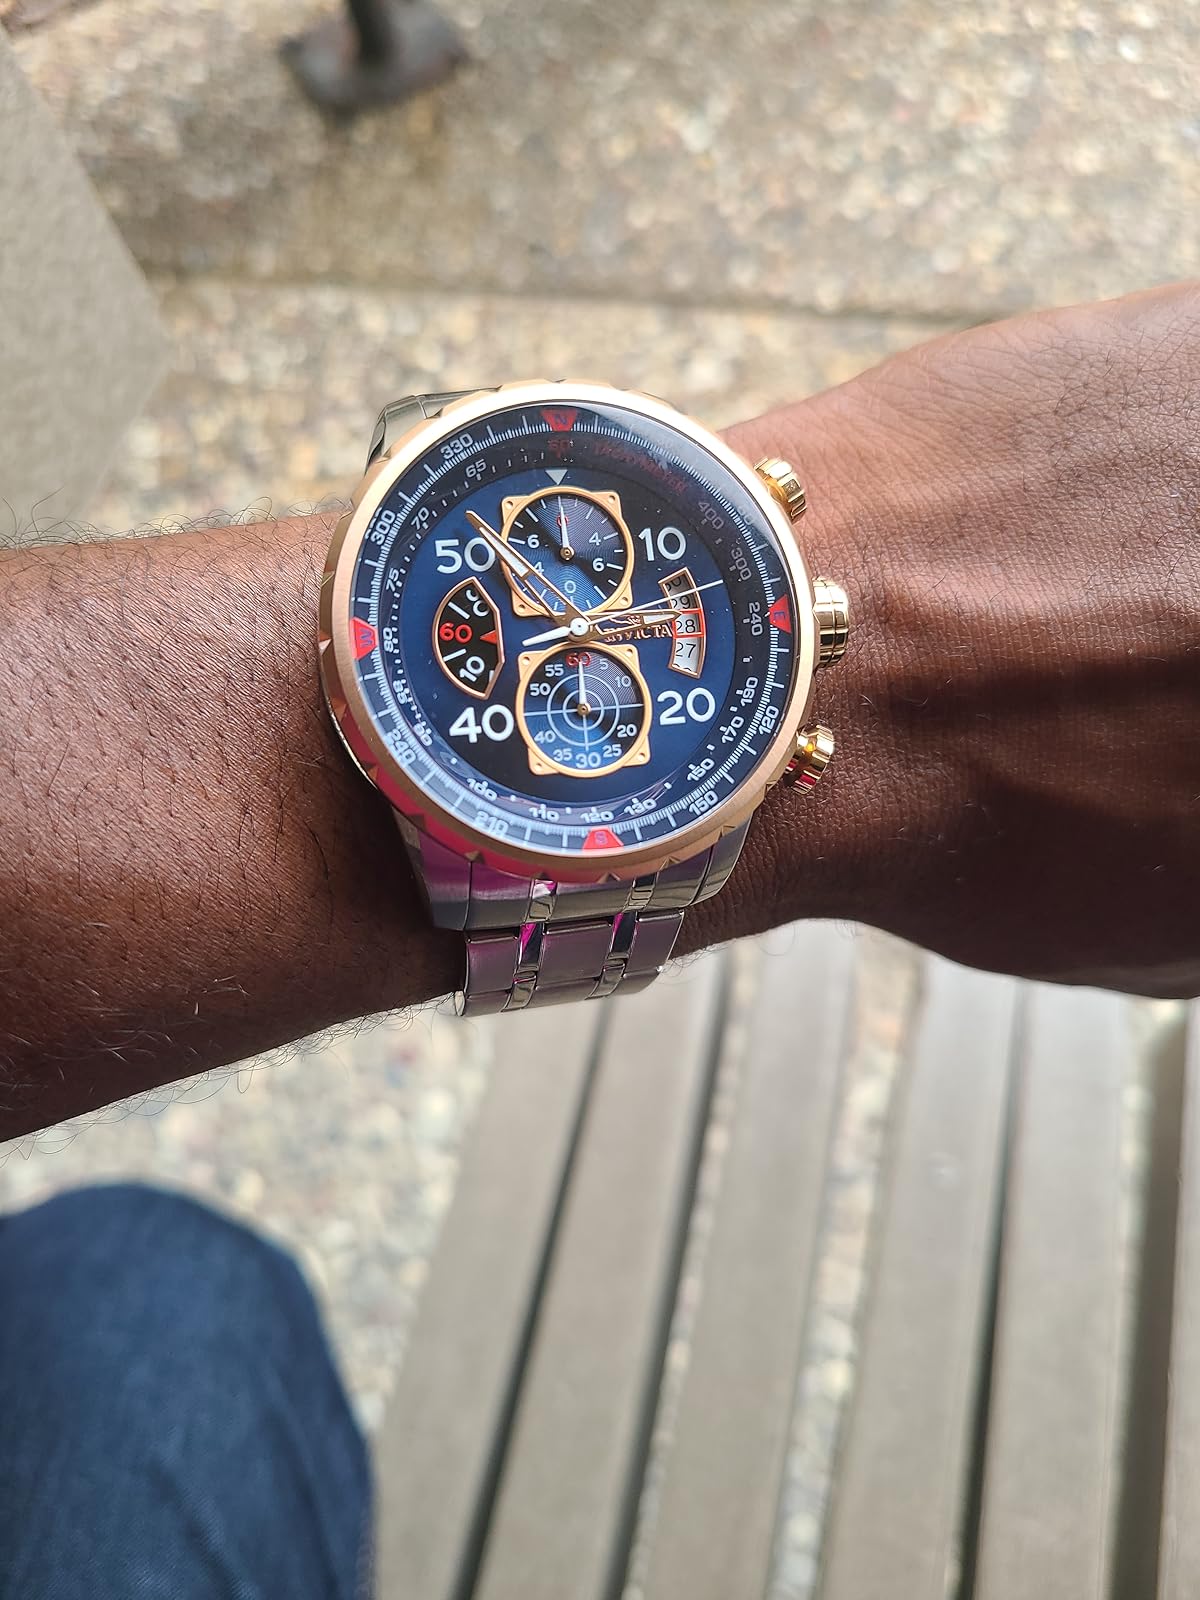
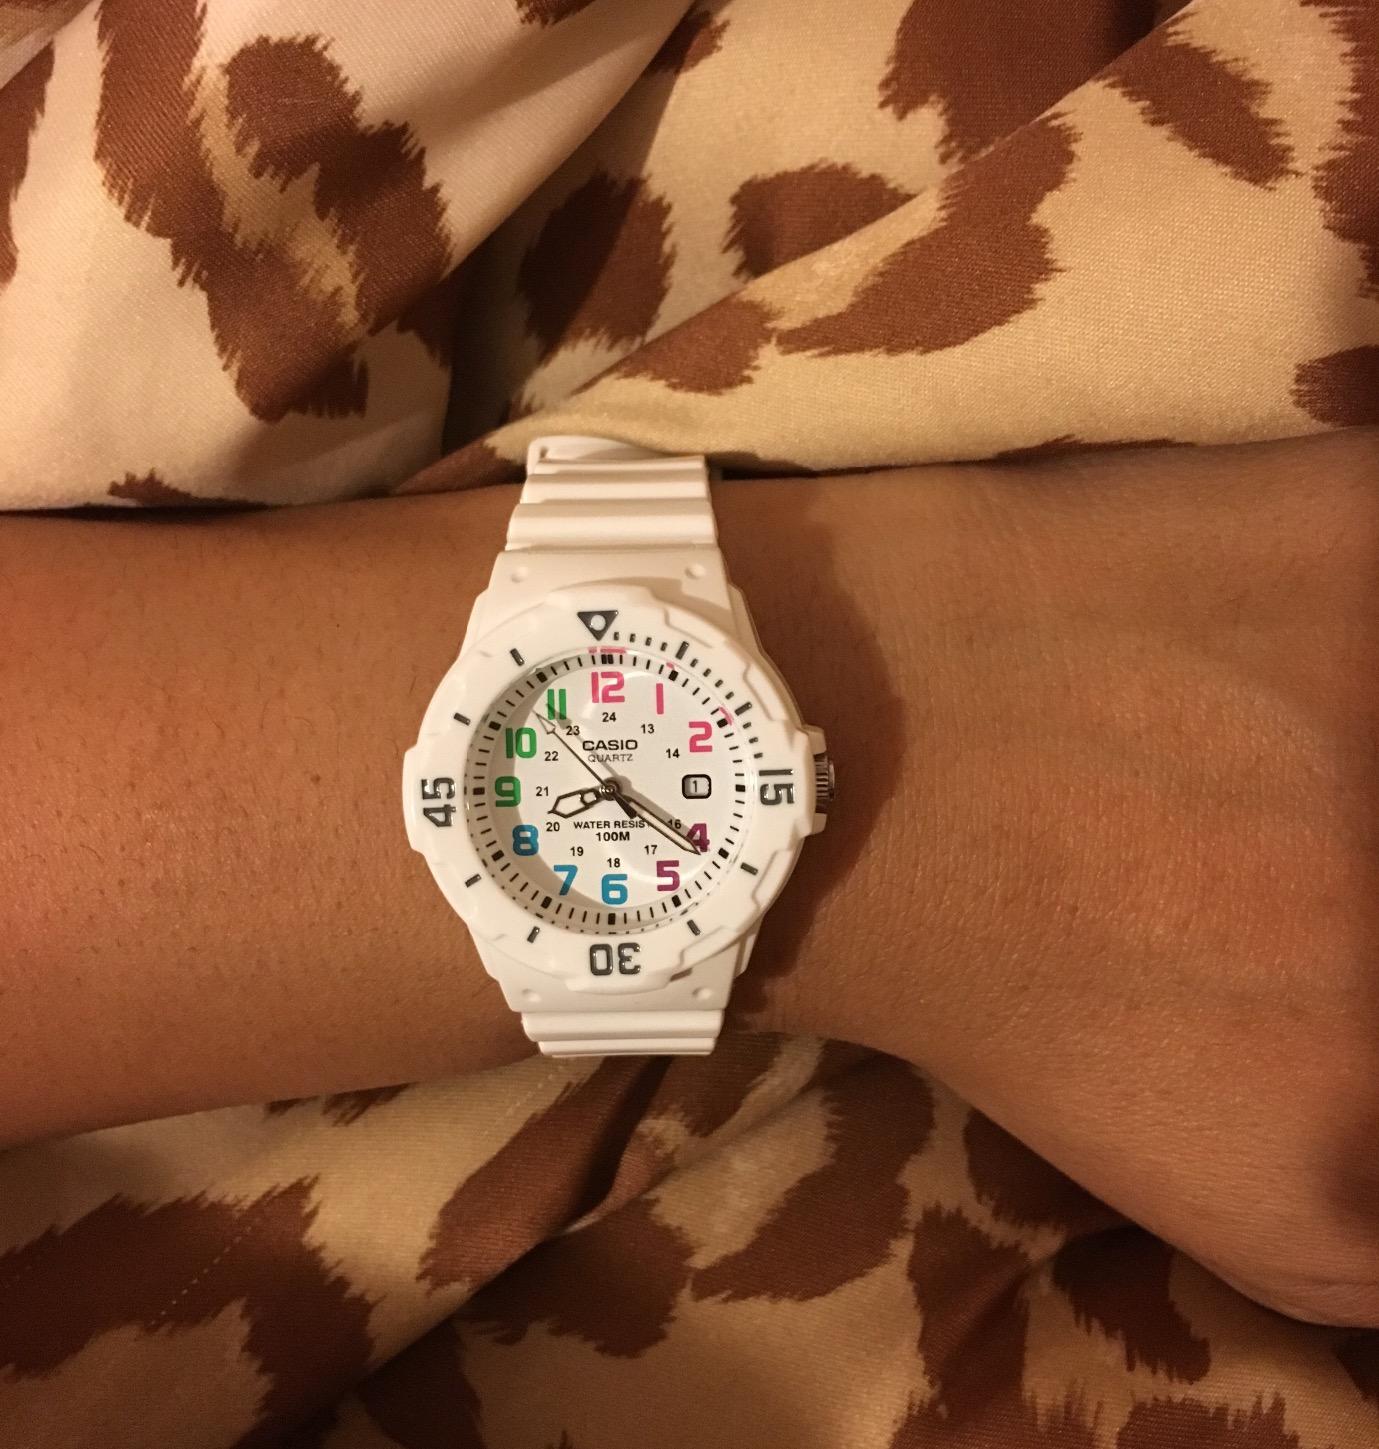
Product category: accessories_watch
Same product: no